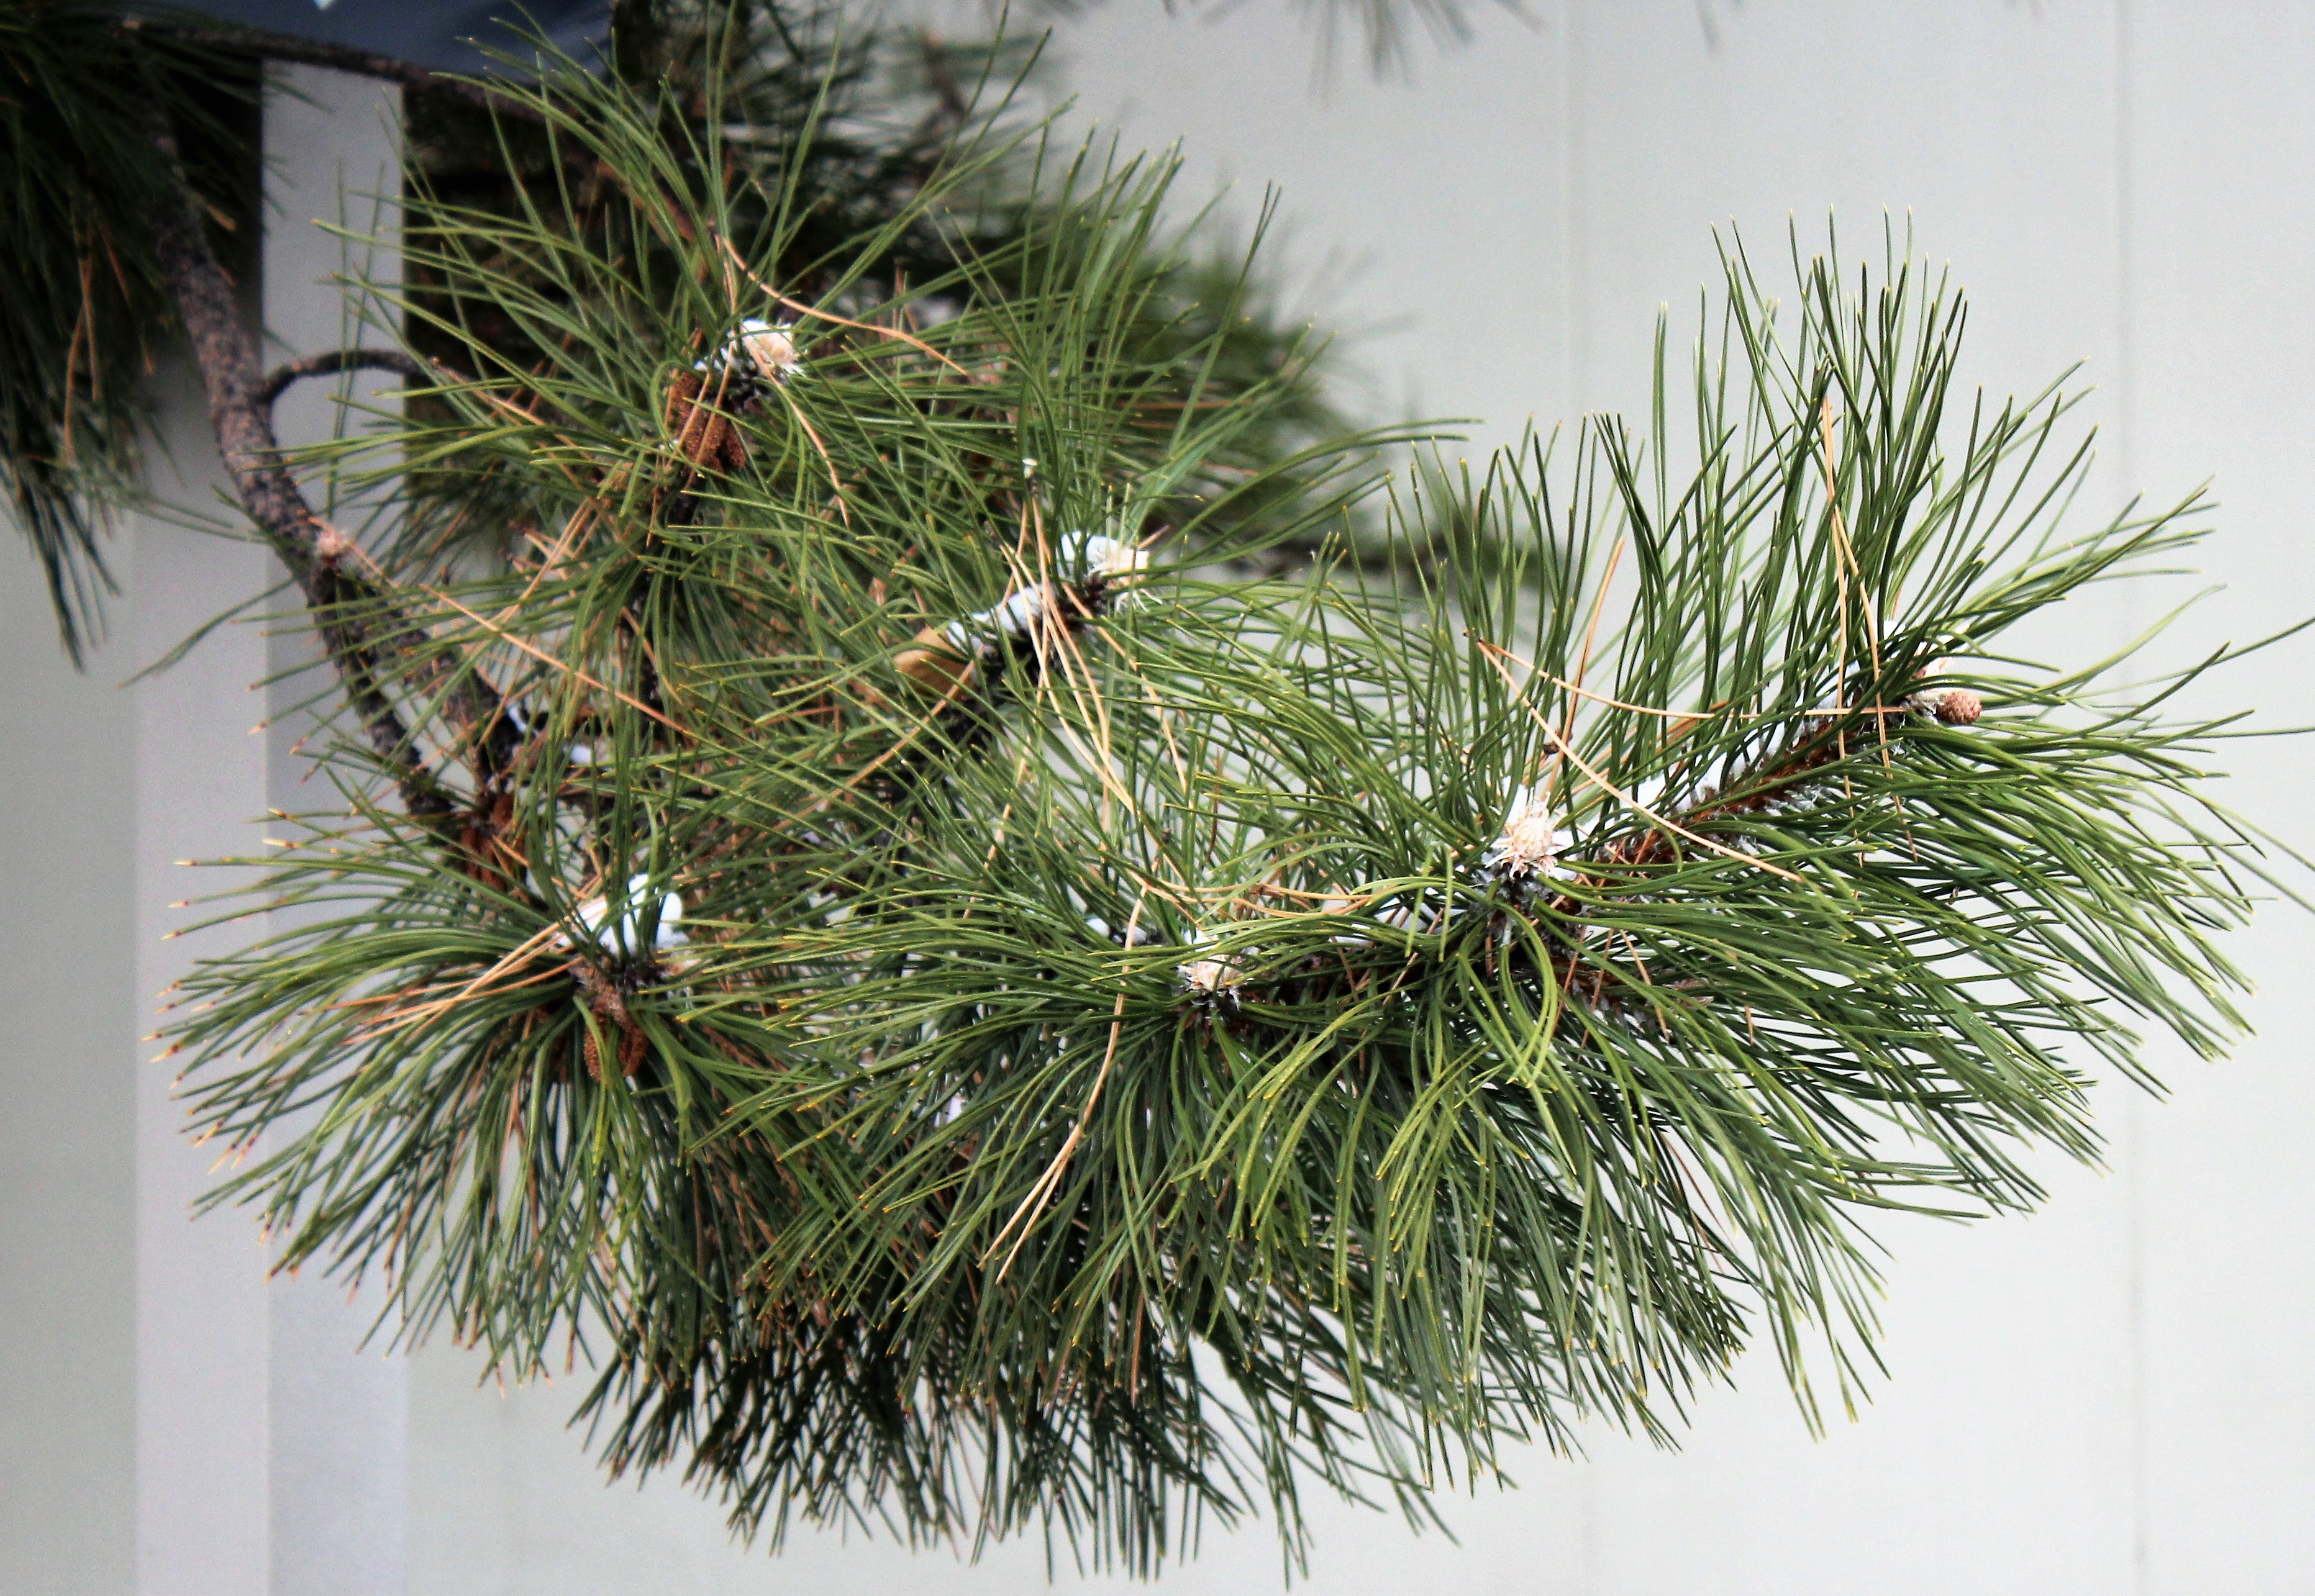
tree, grass, branch, plant, pine, evergreen, botany, fir, decor, christmas tree, pine tree, twig, conifer, christmas decoration, spruce, larch, pine needles, pine branch, pine family, grass family, woody plant, land plant, arecales